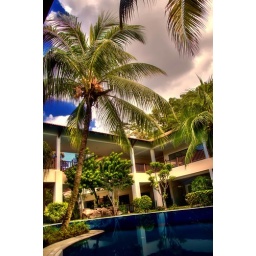
Trying to capture the blue sky but blocked by the big clouds